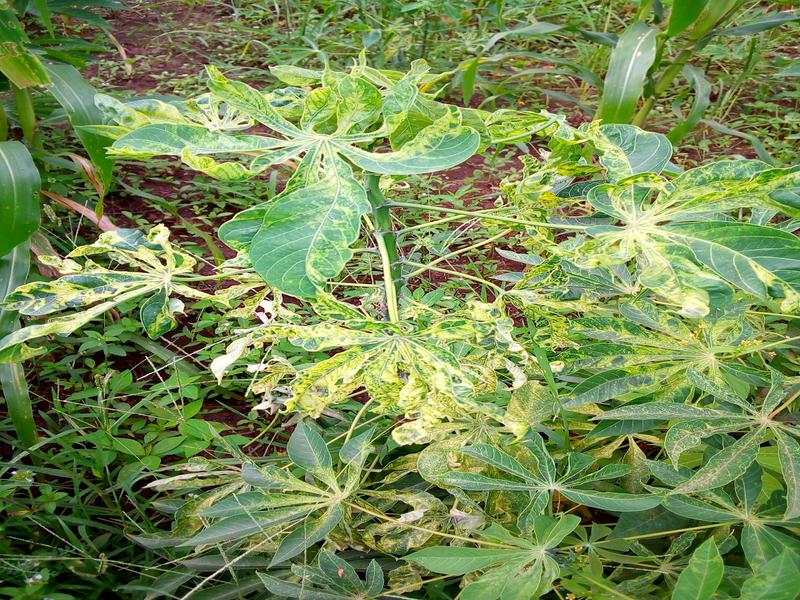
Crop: cassava
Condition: mosaic_disease